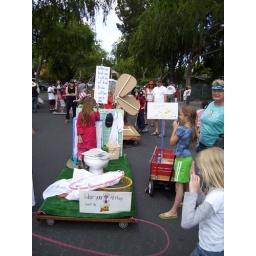
Save water in bathroom Float